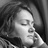
Emotion: neutral